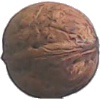
Label: Walnut 1